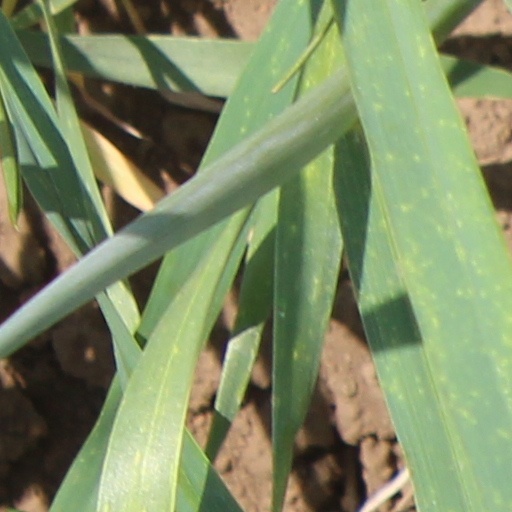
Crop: wheat